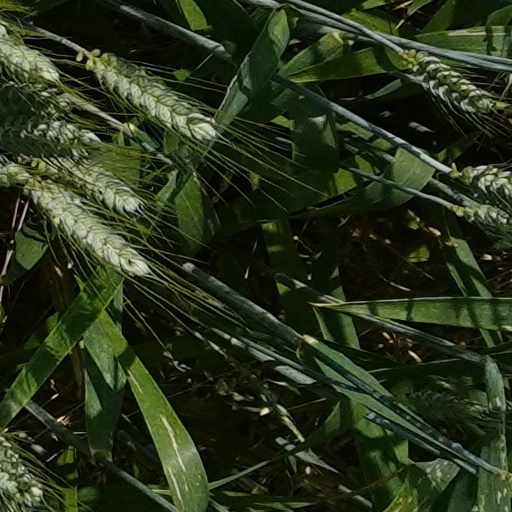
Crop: wheat